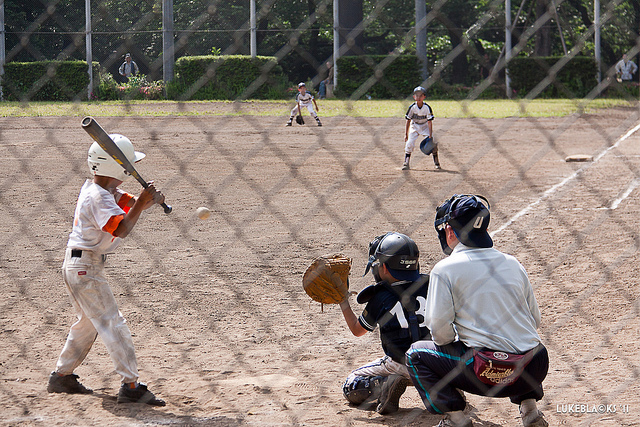
các cầu thủ bóng chày đang thi đấu ở trên sân